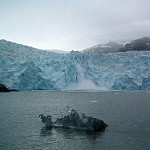
Scene: Outdoor